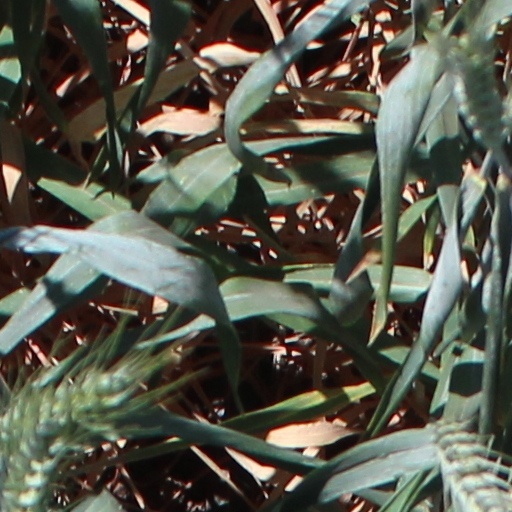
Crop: wheat